Denman Ross

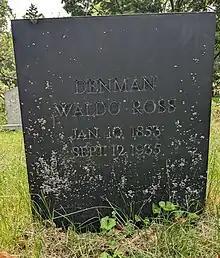
Denman Waldo Ross headstone

On September 12, 1935, Ross died at the Savoy Hotel in London of a cerebral hemorrhage that he had suffered three days earlier; he and his assistant Arthur E. Brown had been in Europe for several months. Ross was cremated and his ashes were placed in a Tang dynasty burial urn, a gift from Messrs. Yamanaka, dealers in Chinese and Japanese antiques who had been personal friends. Ross's ashes were returned to Cambridge and interred in the family plot in Mount Auburn Cemetery.